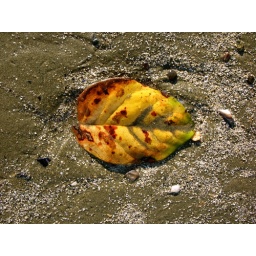
A yellow salal leaf lying on the beach sand at Schooner Cove, in Pacific Rim National Park. June 2008.